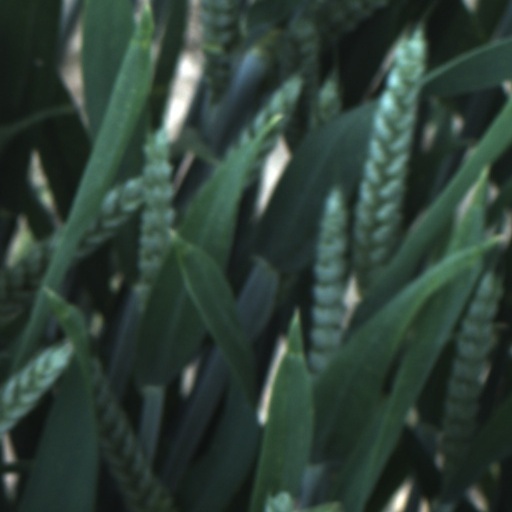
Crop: wheat